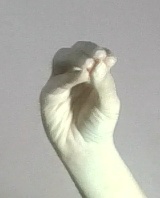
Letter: ha